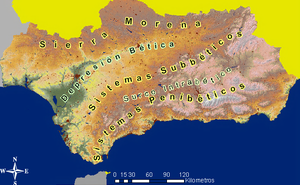
Située à l'extrémité méridionale de la péninsule Ibérique, l'Andalousie occupe une superficie de 87 268 km², qui en fait la deuxième communauté autonome espagnole la plus vaste après la Castille et León. Elle s'étend sur tout le sud du pays, et possède des côtes sur l'océan Atlantique et la mer Méditerranée.